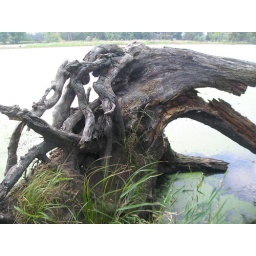
a tree bridged out to the water trees in the county park goose island (la crosse wi)